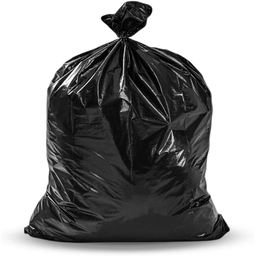
Label: plasticbags